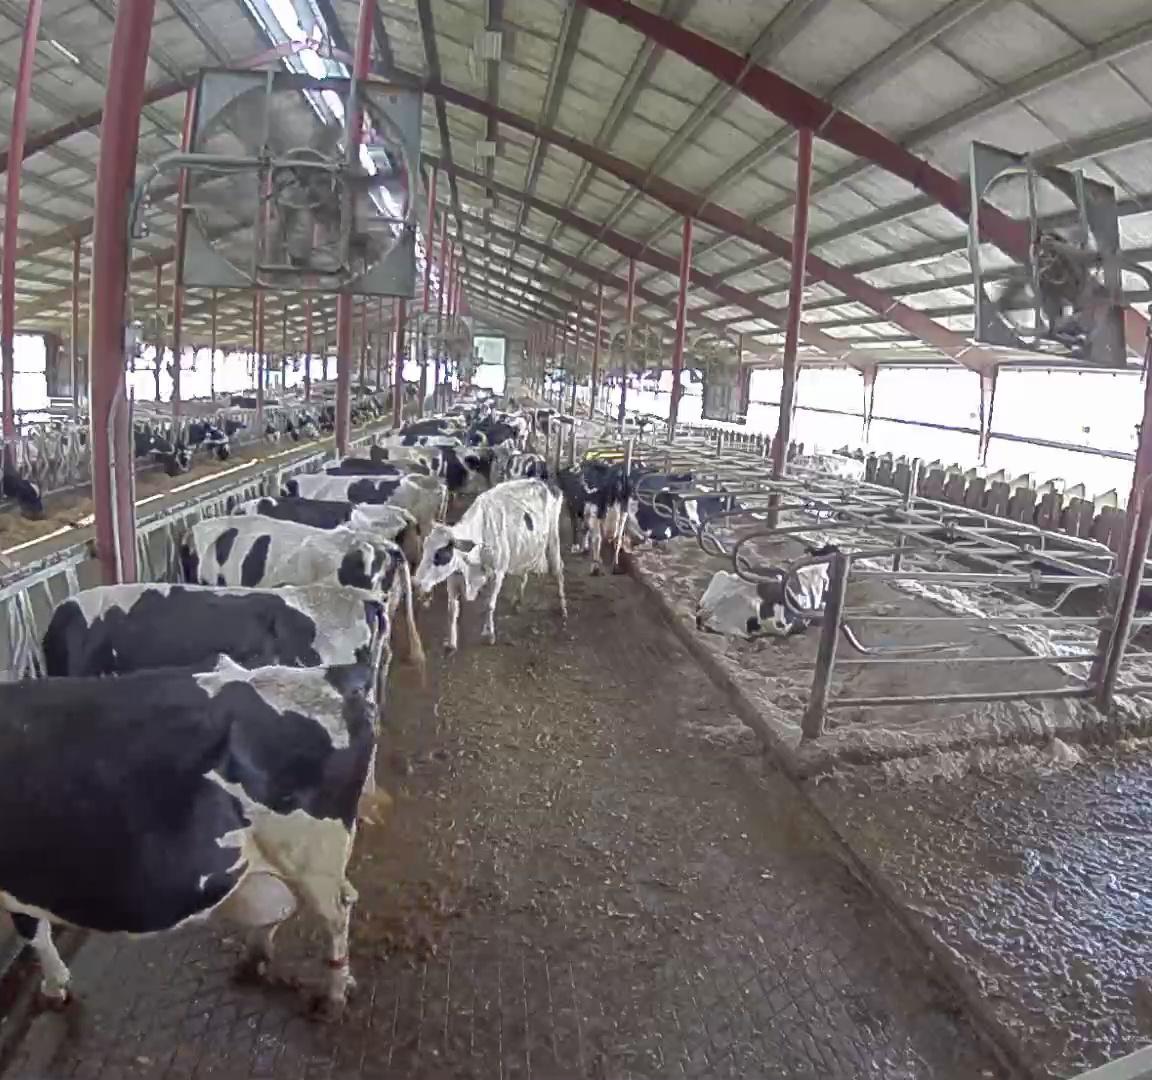
Number of cows: 11